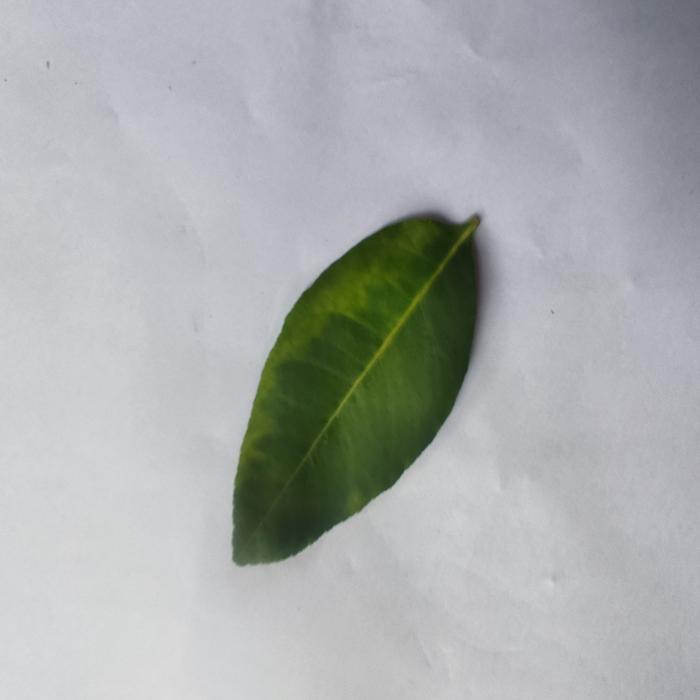
Crop: Lemon
Leaf condition: Citrus